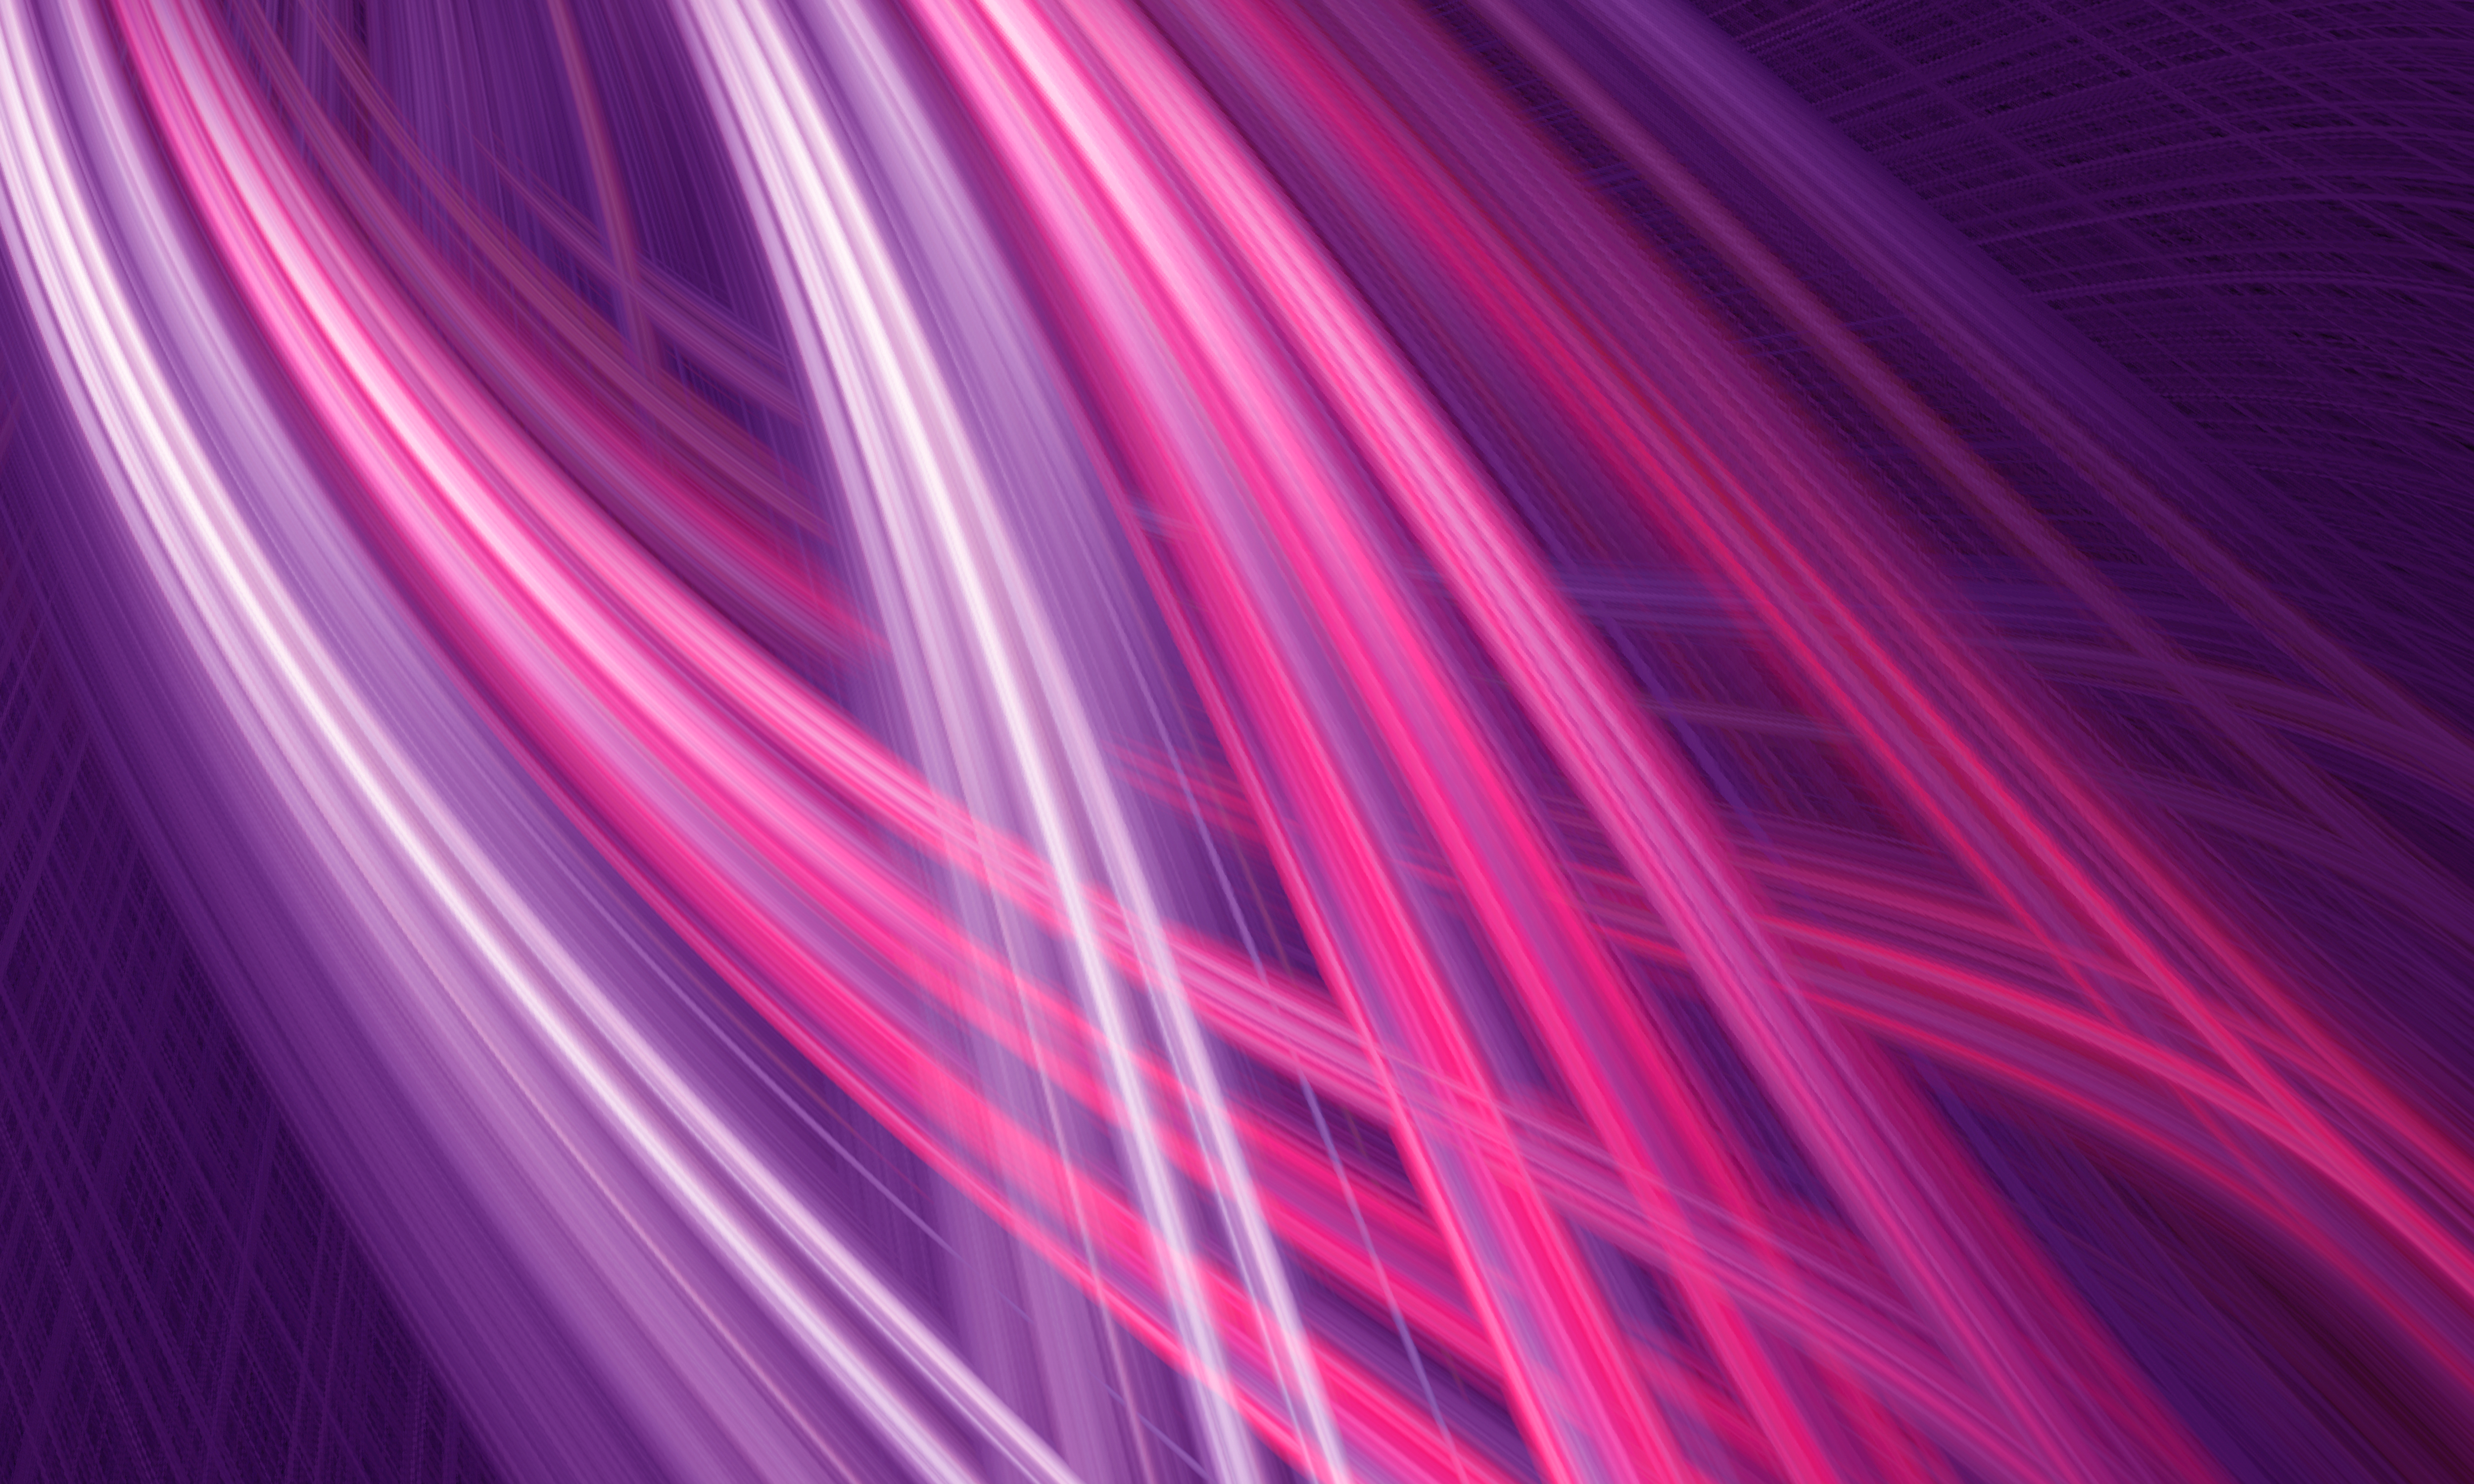
pink, red, violet, blue, purple, light, magenta, line, textile, Material property, pattern, graphics, graphic design